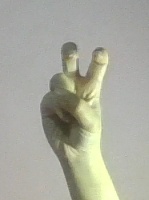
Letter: toot